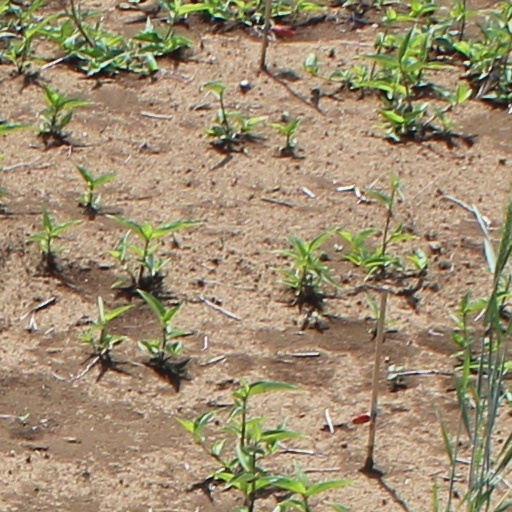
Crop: wheat